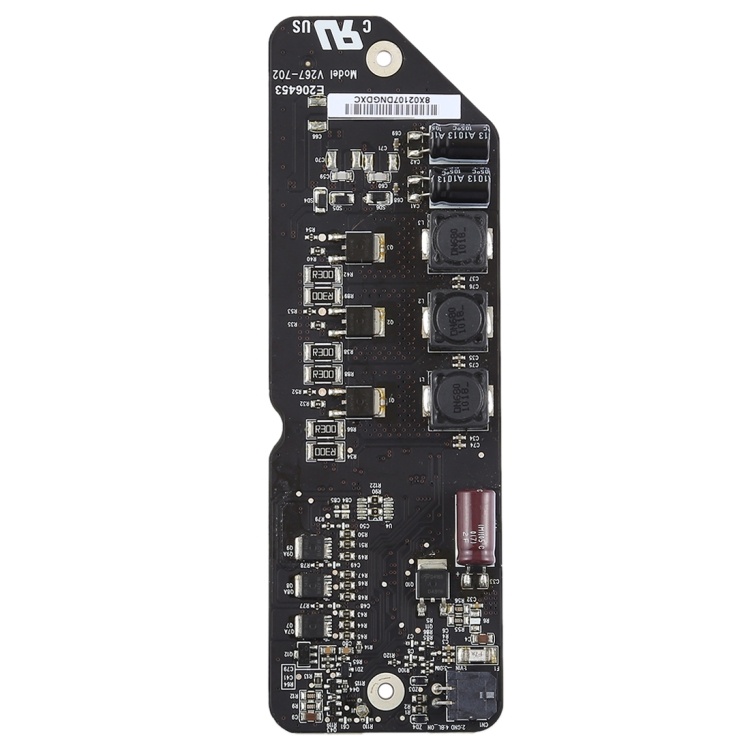
LCD Backlight Board (V267-702) for iMac 21.5 inch A1311
1. V267-702 Backlight Board for iMac 21.5 inch A1311 2. Replace your broken or unworkable part with a new one 3. Each item has been checked and in good condition before shipping 4. Highly recommend professional installation. We will not be responsible for any damages to your device that you may cause during the changing of replacement parts Specification: General Compatible with Apple: iMac 21.5inch A1311 (Mid 2010) Package Weight One Package Weight 0.11kgs / 0.25lb One Package Size 16cm * 5cm * 1cm / 6.3inch * 1.97inch * 0.39inch Qty per Carton 360 Carton Weight 33.12kgs / 73.02lb Carton Size 34cm * 32cm * 32cm / 13.39inch * 12.6inch * 12.6inch Loading Container 20GP: 765 cartons * 360 pcs = 275400 pcs 40HQ: 1778 cartons * 360 pcs = 640080 pcs
Brand: BSPART
Category: Electronics > Circuit Boards & Components > Printed Circuit Boards > Computer Circuit Boards